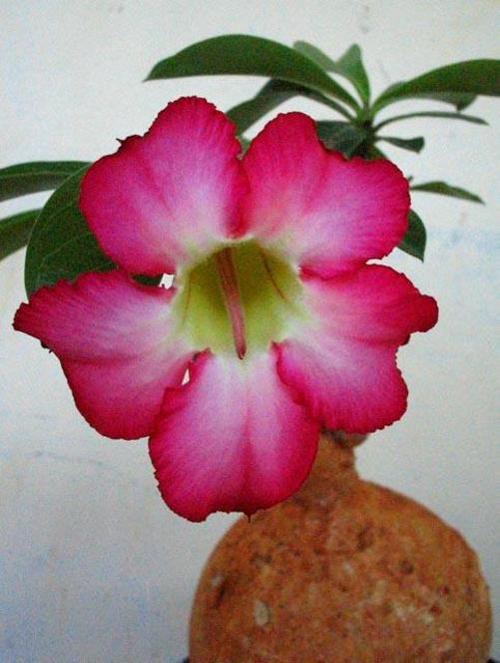
Label: desert-rose